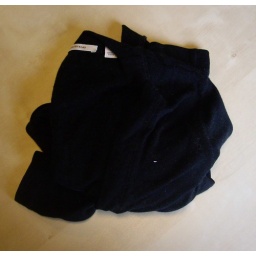
my favourite black cardi - destroyed by baby spew and a small creature ...